Answer in natural language. Is colorful landscape painting further away or in front of lowpoly bed with brown blanket? Choose between the following options: in front or further away
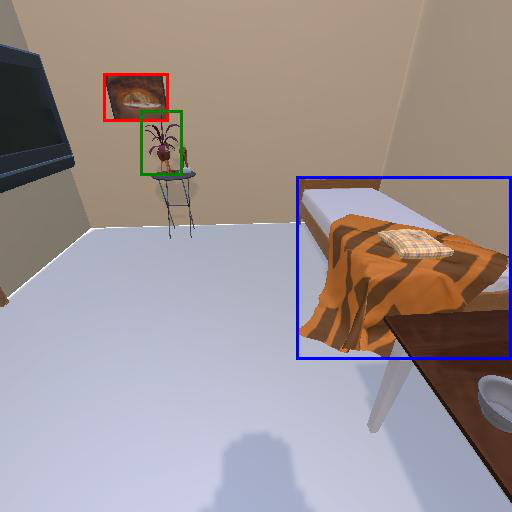
<answer>further away</answer>